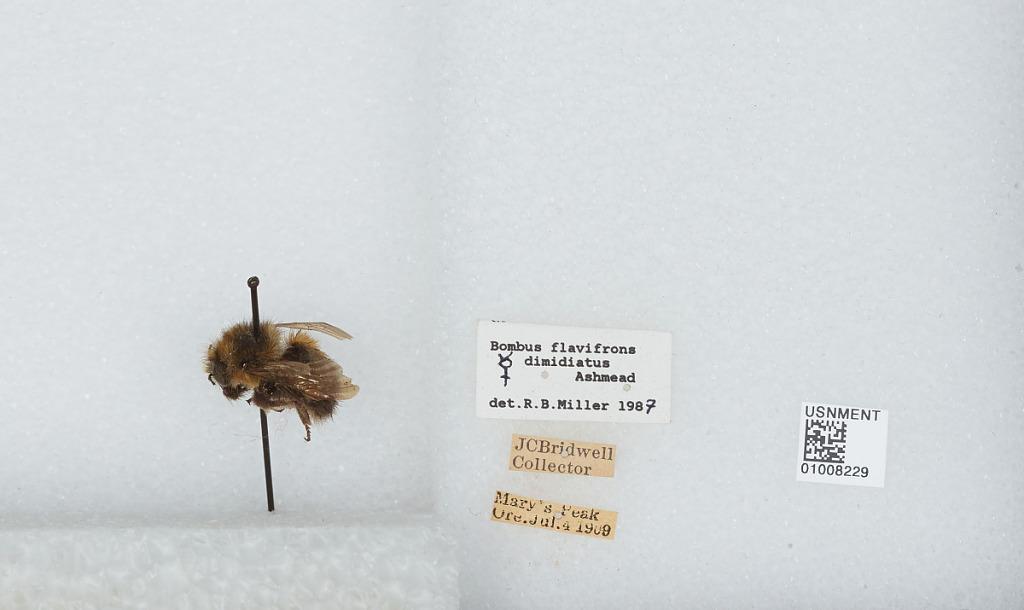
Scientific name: Bombus (Pyrobombus) flavifrons Cresson
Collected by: J. Bridwell
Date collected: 1909-7-4
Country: United States
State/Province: Oregon
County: Benton
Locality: Marys Peak
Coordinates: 44.5044, -123.552
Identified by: Miller, R. B.